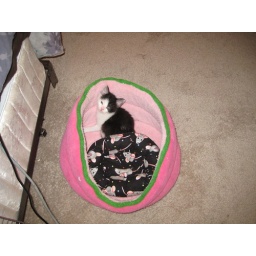
Silly kitten is in a bed, but not in a bed in a bed. He was earlier.